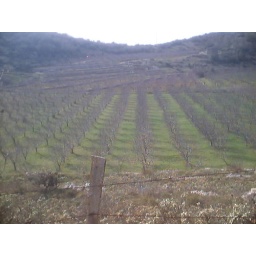
bleak apple trees in autumn... taken from Samrah which is northen countryside on the sea nearby Turkish borders